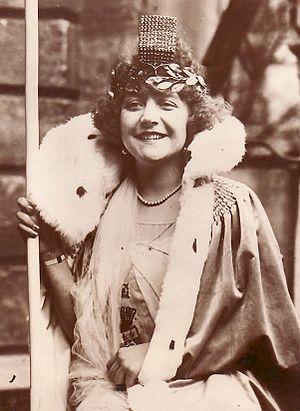
Georgette Fraigneux Reine des Reines de Paris 1925
La Mi-Carême à Paris, longtemps appelée également Fête des Blanchisseuses, est de facto au moins depuis le XVIIIᵉ siècle la fête des femmes de Paris dans le cadre du très féminin Carnaval de Paris.